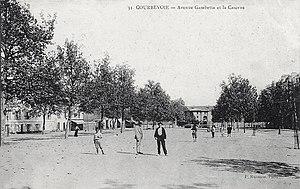
Carte postale ancienne. 31. Courveboie, Avenue Gambetta et la Caserne, ca. 1900.Courbevoie
La caserne Charras est une ancienne caserne de Courbevoie, commune du département des Hauts-de-Seine, dont une partie de la façade a été remontée dans le Parc de Bécon.